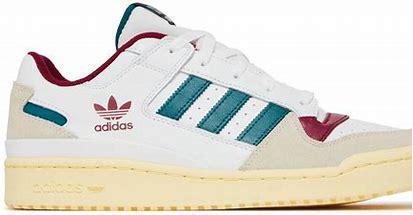
Brand: Adidas
Model: Forum Cl